Homo Faber (novel)

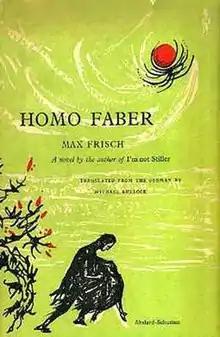
First edition of English translation book cover, 1959

Homo Faber: A Report is a novel by Swiss author Max Frisch, first published in Germany in 1957. An English translation by Michael Bullock was published in Britain in 1959. The novel is written as a first-person narrative. The protagonist, Walter Faber, is a successful engineer traveling throughout Europe and the Americas on behalf of UNESCO. His world view based on logic, probability, and technology is challenged by a series of incredible coincidences as his repressed past and chance occurrences come together to break up his severely rational, technically oriented ideology.